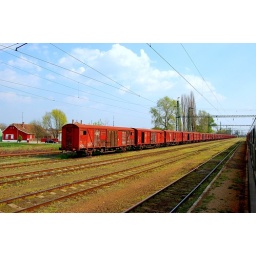
From my train window in Hungary